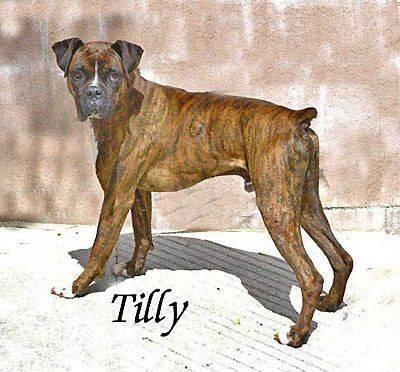
dog